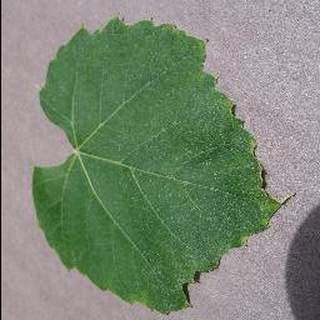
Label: healthy_grape